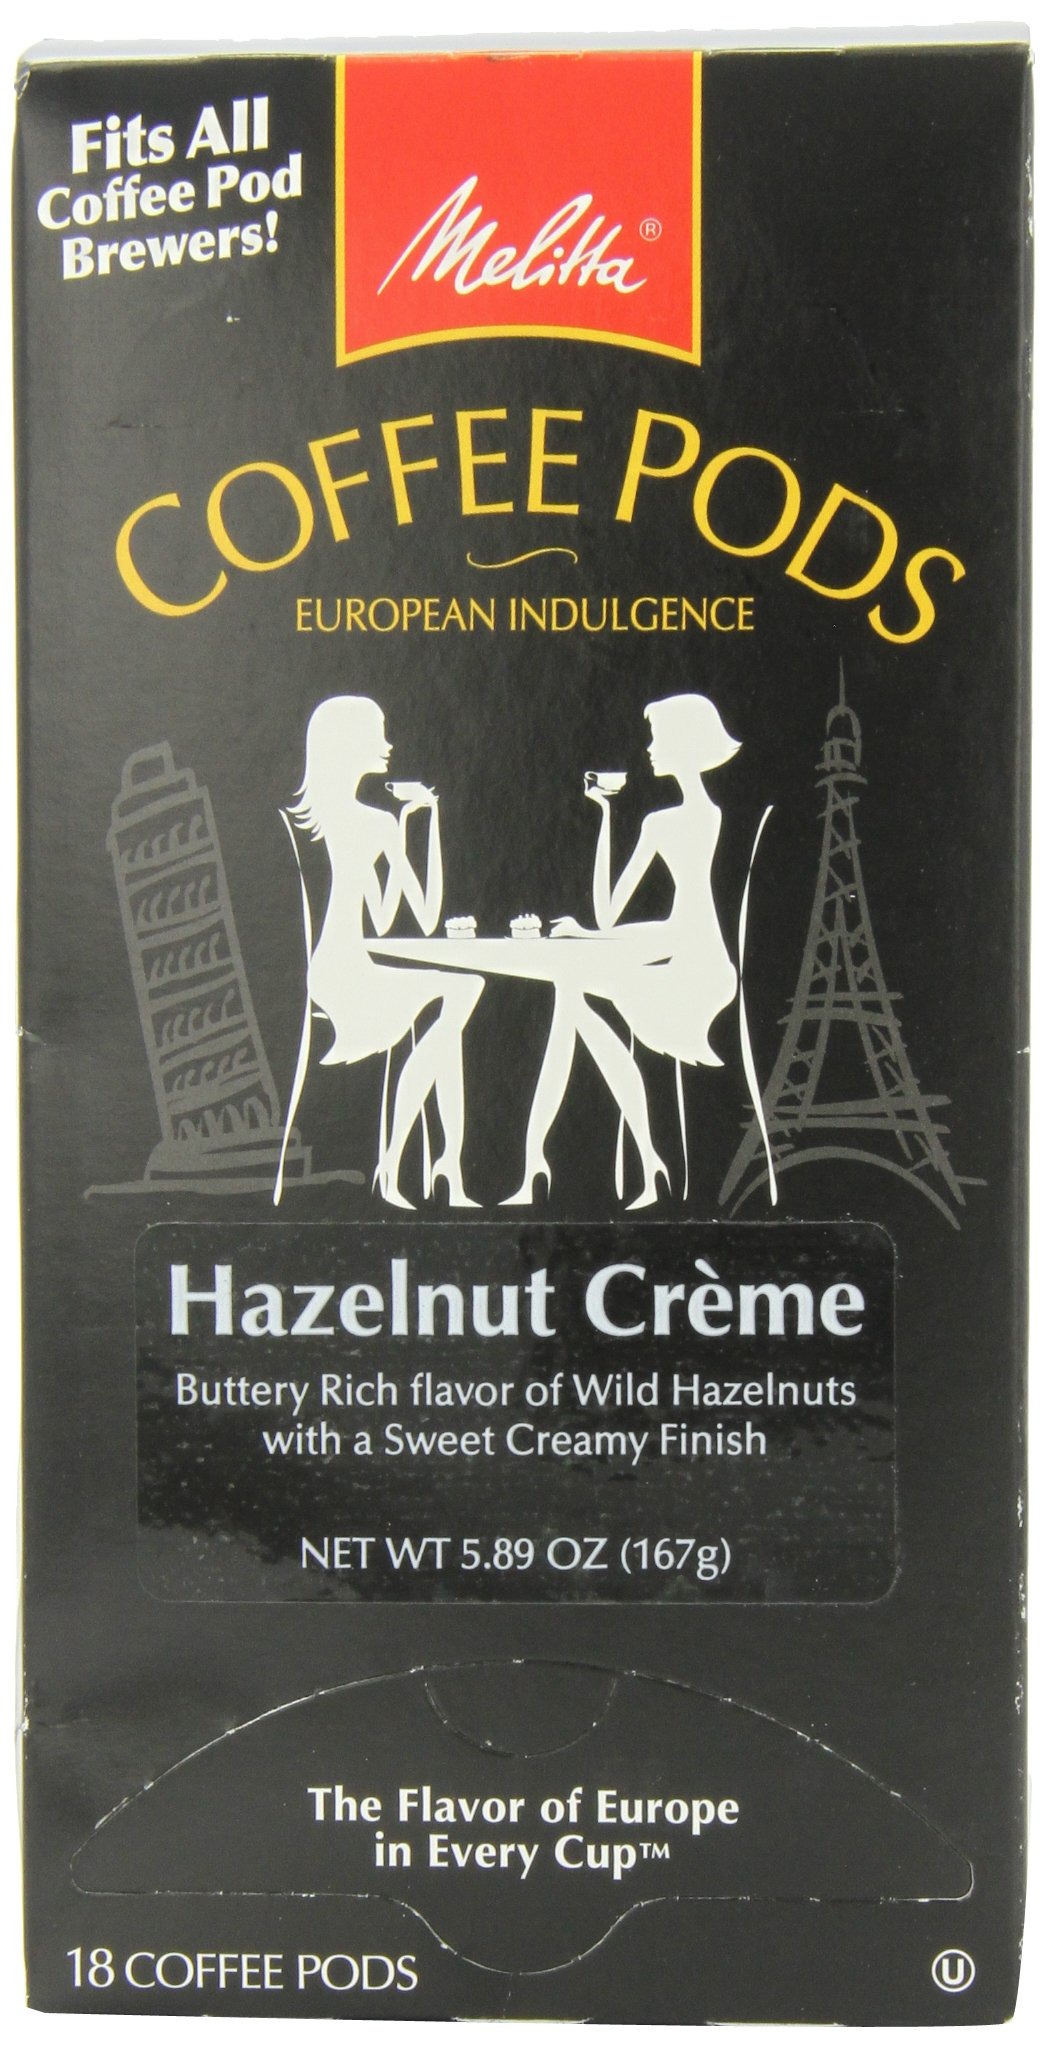
Item Name: Melitta Coffee Pods, Hazelnut Creme Flavored, 18 Count (Pack of 4) 72 Total Pods
Bullet Point 1: Hazelnut Coffee: Our Hazelnut Crème flavored coffee pods have a rich and nutty flavor with a sweet creamy finish; Artificially flavored
Bullet Point 2: For Senseo and Hamilton Brewers: For use in single-serve brewing machines that use round, disc-style pods; Use in all Senseo, Hamilton Beach and other non-pressurized pod coffeemakers; Not for use in automatic drip coffeemakers
Bullet Point 3: Number One Coffee Filter Brand in the World: Our cone, basket and single serve filters are all designed to brew rich, flavorful coffee; They are all compostable and made of high quality paper that won't tear for mess-free brewing
Bullet Point 4: Optimal Brewing: Our products are designed to provide optimal extraction resulting in a rich and flavoful cup of coffee which is never bitter
Bullet Point 5: Join the Pursuit for Better Coffee: Melitta is dedicated to providing the ultimate coffee experience with our premium coffee filters, coffee pods, pour-over brewers, coffee makers and premium coffees
Value: 72.0
Unit: Count

Price: 11.24